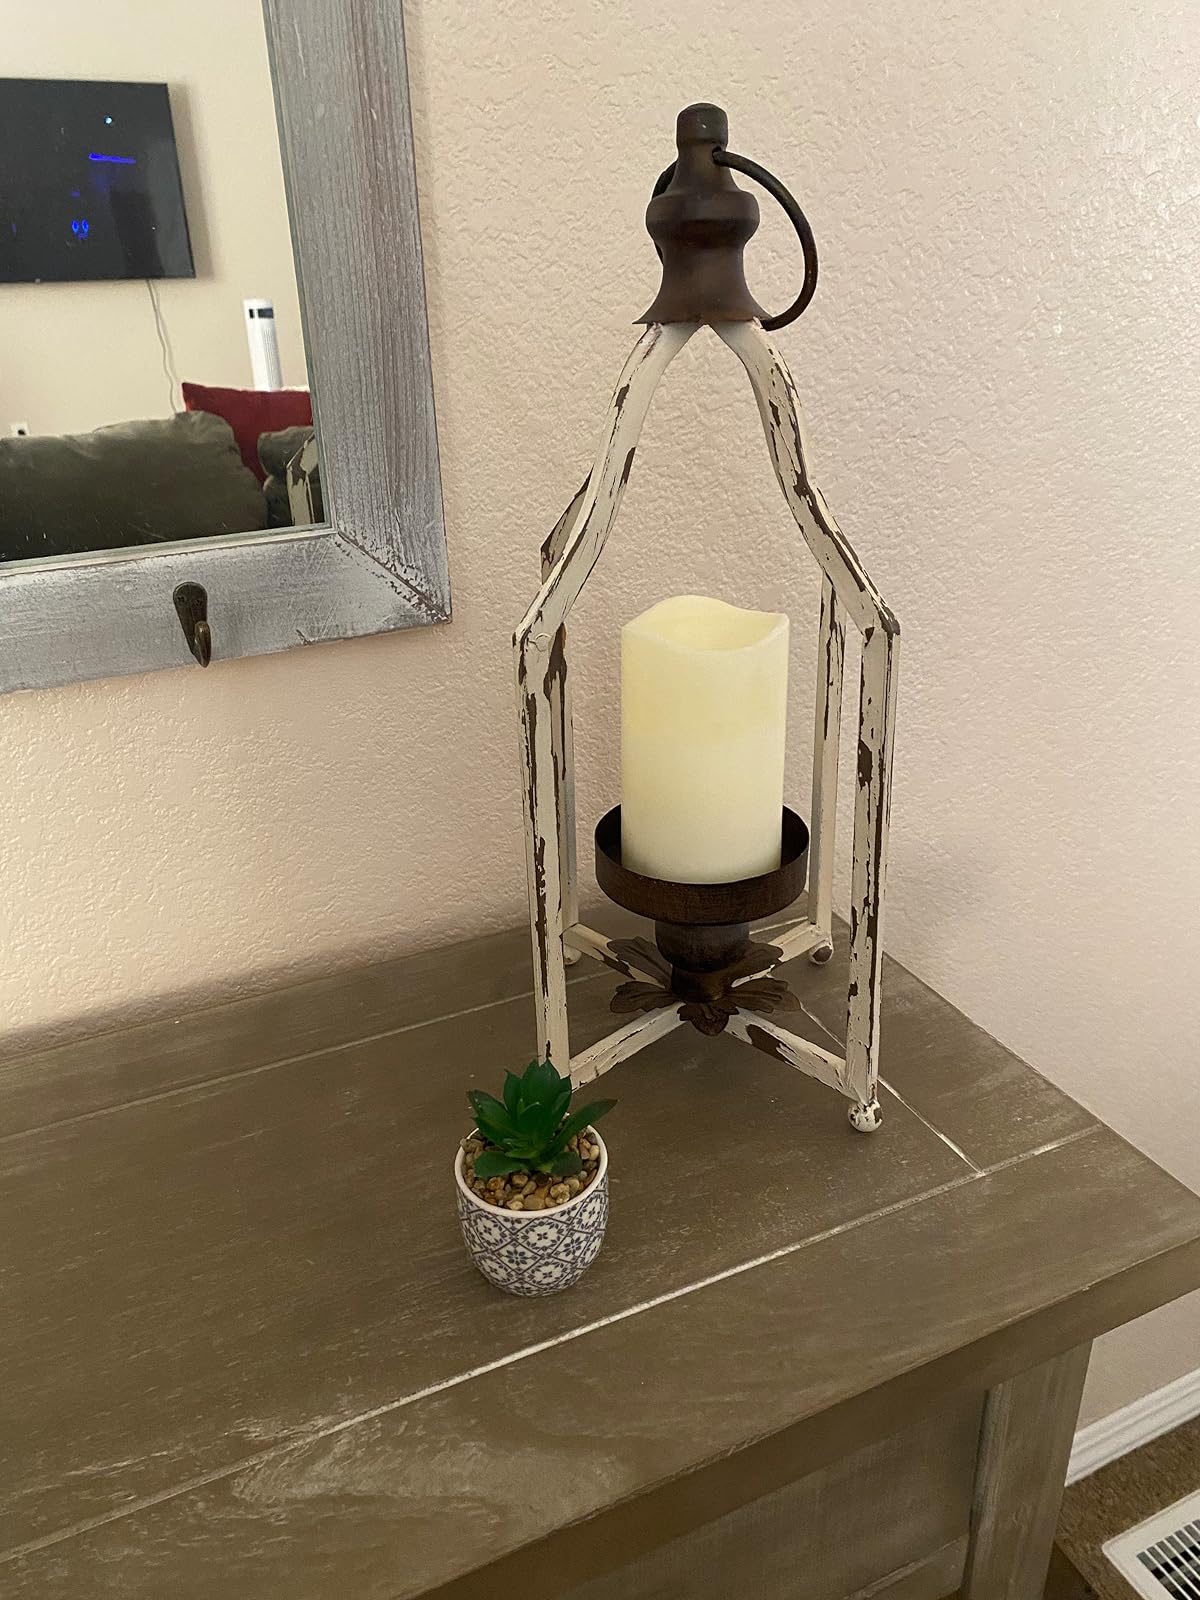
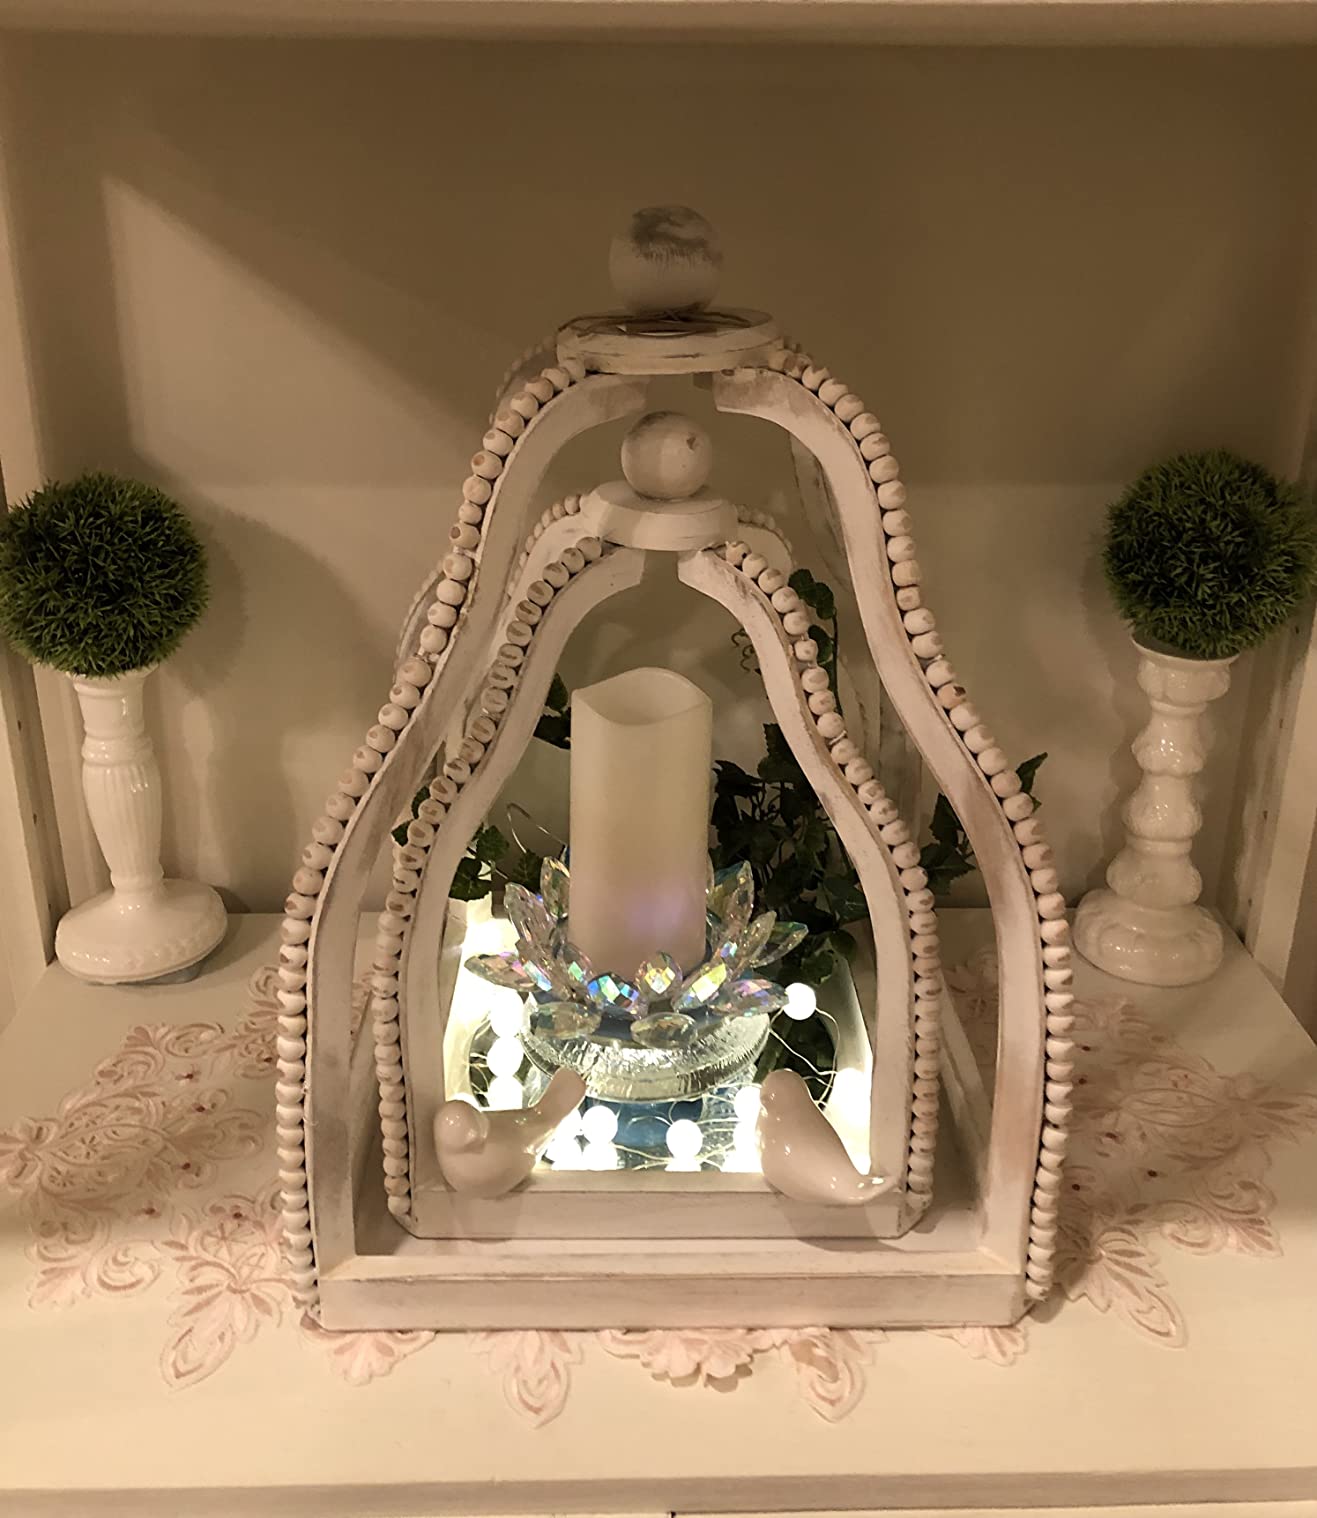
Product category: lantern
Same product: no